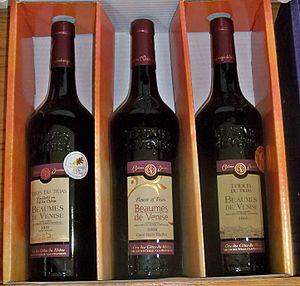
Cuvée de Terres du Trias de Beaumes de Venise, Vaucluse
Le beaumes-de-venise est un vin rouge d'appellation d'origine contrôlée produit sur les communes de Beaumes-de-Venise, Lafare, La Roque-Alric et Suzette, dans le Vaucluse.